Crossing of the Red Sea (Bronzino)

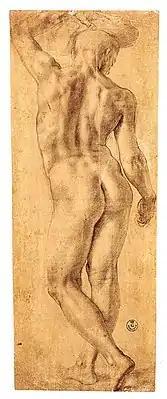
Bronzino. Standing Nude (study for "The Crossing of the Red Sea"). c. 1541. Uffizi Gallery.

The large fresco is an example of Maniera art and is found on the south wall of the chapel. It is framed by fictive architectural elements including columns and an arch that provide the illusion the scene is contained in a lunette. The spandrels in the upper corners boast medallions and draperies to complete the illusion. The damage to the lower left corner is due to moisture.